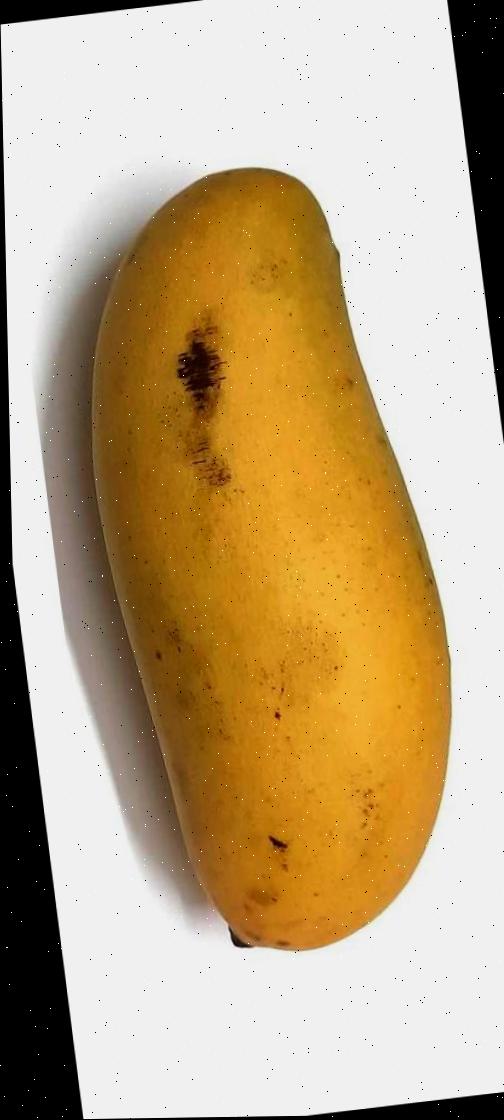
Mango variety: Banana Mango